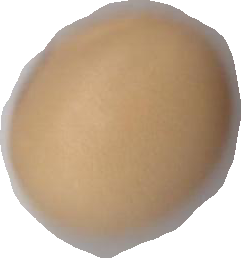
Variety: Anjasmoro